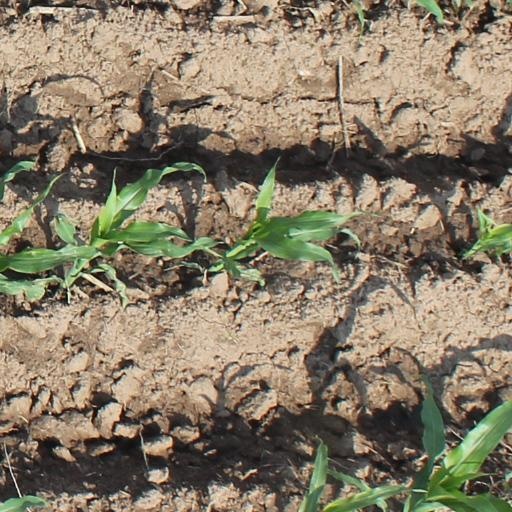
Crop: maize; corn